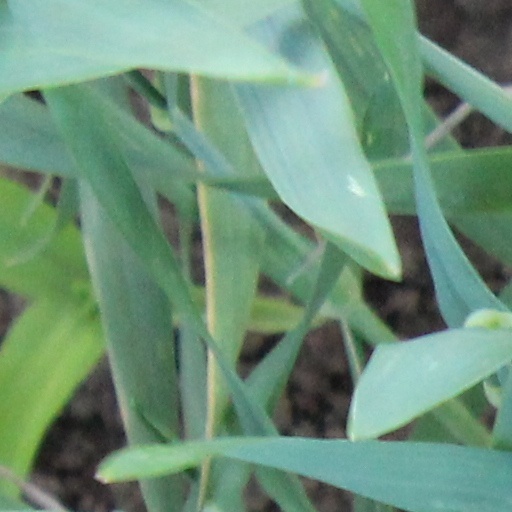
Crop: wheat